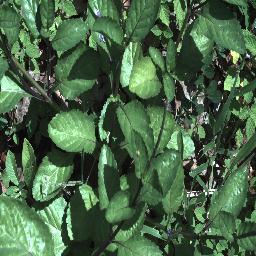
Label: snake_weed